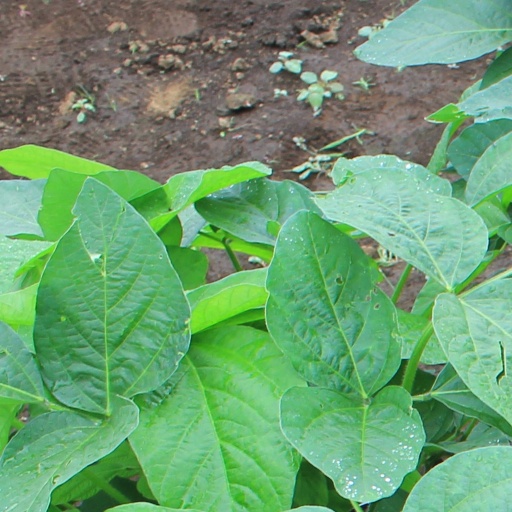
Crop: soybean